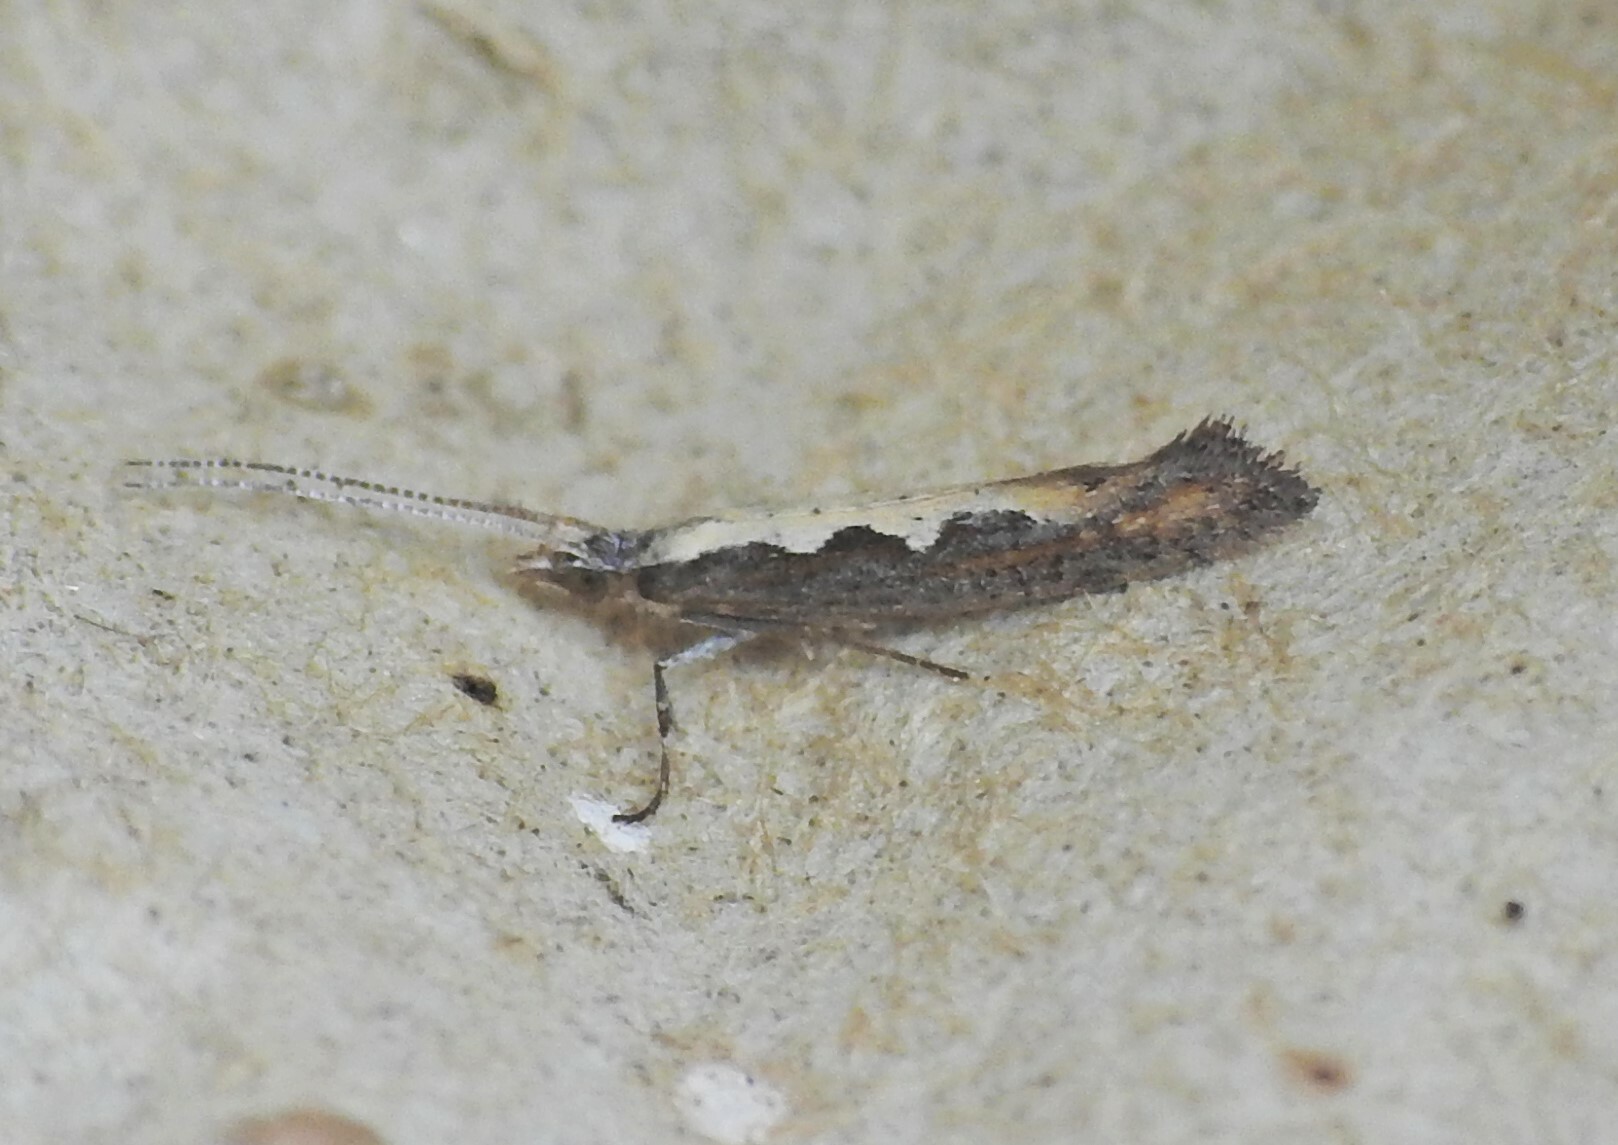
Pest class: diamondback_moth